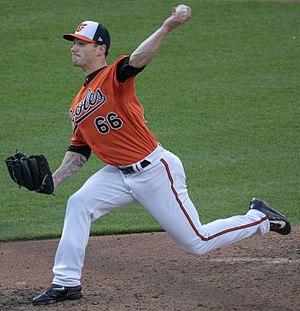
Les Orioles de Baltimore sont une franchise de baseball de la Ligue majeure de baseball situé à Baltimore. Ils évoluent dans la division Est de la Ligue américaine. Cette franchise fondée en 1894 à Milwaukee déménage à Saint-Louis en 1902 avant de s'installer à Baltimore en 1954. C'est dans le Maryland que les Orioles remportent leurs titres de vainqueurs des World Series : 1966, 1970 et 1983.
Tanner Alexander Scott est un lanceur gaucher des Orioles de Baltimore de la Ligue majeure de baseball.